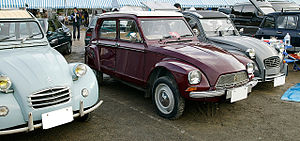
Citroën 2CV / Arvtagerne
En Citroën Dyane mellem to 2CV'er
Citroën 2CV var en simpel personbil fra Citroën som blev solgt fra 1948 til og med 1990, hvor produktionen blev indstillet på grund af nye, restriktive krav til katalysatorer og udstødningsgasser. Modellen gennemgik i løbet af produktionsperioden nogle få ydre og en række indre ændringer. 2CV er kendt for sin karakteristiske form og enkelhed, men også for sin stærkt begrænsede motorkraft, hvor topmodellen havde 29 hestekræfter. Motorvolumen varierede fra 375 cm³ til 602 cm³, hvoraf sidstnævnte havde en tophastighed på 115 km/t.